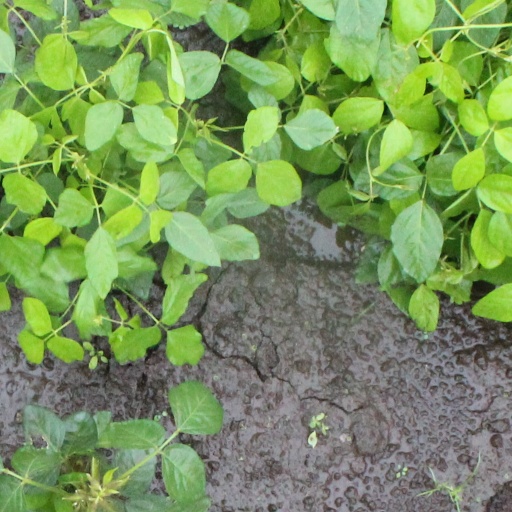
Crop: soybean